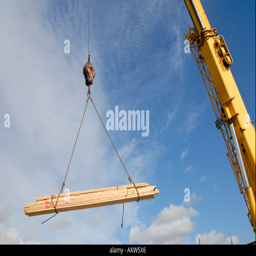
person lifting timber onto building site